Thomas Hope House

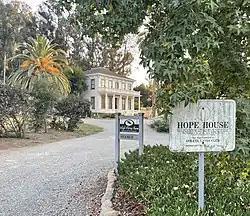

Thomas Hope House is a historic ranch home located in Santa Barbara, California. Constructed in 1875, the home had several owners before being renovated in 1968. The home was designated as a Santa Barbara County historic landmark in 1969 and added to the National Register of Historic Places in 1978.